Edmund Speyer

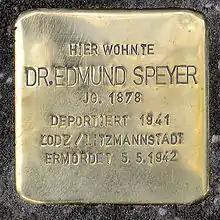

Speyer was born in Frankfurt am Main as the son of the Frankfurt merchant M. Speyer. After graduating from high school in Frankfurt in 1896, he began to study chemistry at Ruprecht-Karls-Universität Heidelberg. Here he was awarded a doctorate by Emil Knoevenagel in July 1901 with a thesis "Zur Kenntnis der Additionsfähigkeit ungesättigter Verbindungen".